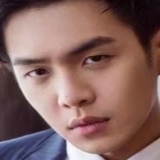
diễn viên Trương Nhược Quân